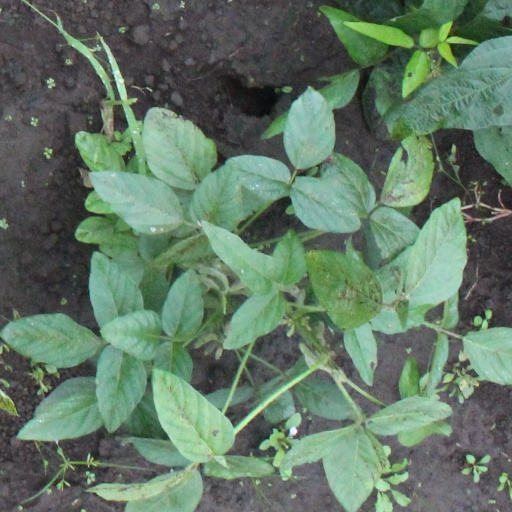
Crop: soybean